Testaccio

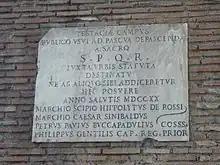
A 1720 plaque remembering the public use of "Prati di Testaccio"

Until the urban recovery that took place after 1870, which destined a huge area to industrial and manufacturing purposes, the borough was chiefly inhabited by poor farmers and shepherds, it was vulnerable to the Tiber floods and infested by malaria. The zone between Monte Testaccio and the city walls (Prati di Testaccio) was public and commonly used by the citizens as a recreation ground, traditional destination of holiday trips and of the typical "ottobrate", hence the name "prati del popolo romano".